Tom Werme

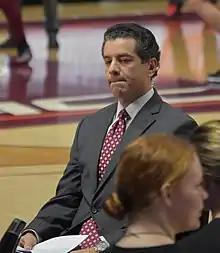
Werme in 2020

Tom Werme is a television sports announcer who currently calls ACC College Basketball and Football for The CW broadcasts produced by Raycom Sports and Major League Lacrosse games for the Charlotte Hounds on ESPN3.